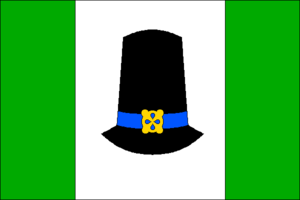
Valašské Klobouky est une commune du district et de la région de Zlín, en Tchéquie. Sa population s'élevait à 4 955 habitants en 2018.